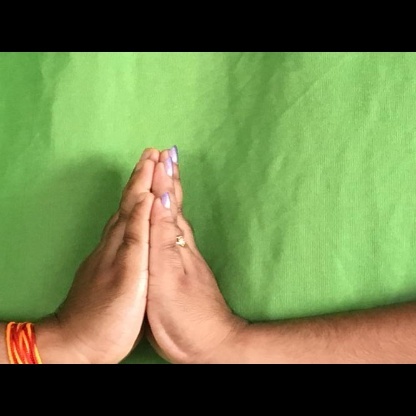
Mudra: Anjali